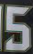
Number: 5